Julia Bodmer

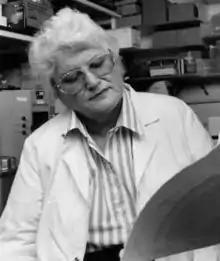
Julia Bodmer in 1998

Lady Julia Gwynaeth Bodmer (born Julia Pilkington; 31 July 1934 – 29 January 2001) was a British geneticist and trained economist. Involved in the discovery and definition of the human leukocyte antigen (HLA) system of genetic markers, Bodmer became one of the world's leading experts in HLA serology and the genetic definition of the HLA system. A prominent figure in the field of immunogenetics, her discoveries helped the understanding and development of knowledge about HLA associations with diseases including acquired immunodeficiency syndrome (AIDS) and cancer. As well as being a distinguished scientist in her own right, she collaborated throughout her career with her husband, the human and cancer geneticist Sir Walter Bodmer. The couple had three children.